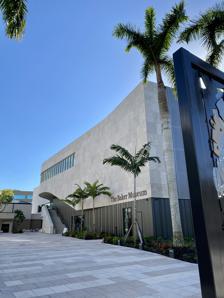
Building: Baker Museum
Country: United States of America
Year built: 2000
Art museum in Naples, Florida, USA The Baker Museum in Naples, Florida , in 2020, following completion of its 2018-2020 renovation and expansion project The Baker Museum (formerly the Naples Museum of Art ) is part of Artis–Naples, a multidisciplinary organization that also is the home of the Naples Philharmonic, located at 5833 Pelican Bay Boulevard, Naples , Florida . The museum, opened in 2000, houses a diverse collection of art in a three-story, 30,000-square-foot (2,800 m 2 ) facility. The permanent collection includes works of American modernism , 20th-century Mexican art , sculpture and 3-dimensional art. In addition to the permanent collection, the museum hosts traveling exhibits throughout the year. The Baker Museum also houses the Sisters Reading Room, which contains the Saldukas Family Foundation library collection. Collection The museum's permanent collection is made up of over 3,500 objects of 20th - and 21st-century art , particularly American and Mexican modern art . The collection continues to grow through donations and museum purchases. Ahmet Ertegun Collection The museum acquired the Ahmet Ertegun collection in 1999, which contains about 300 works of Modernist art from the 1910s through the 1960s. The collection has works by artists A. E. Gallatin , Morgan Russell , Marsden Hartley , Stanton Macdonald-Wright , Thomas Hart Benton , Helen Torr , and Stuart Davis . Harry Pollak Collection The museum acquired the Harry Pollak collection in 2002, which contains works of modern Mexican art dated from 1900 to 1980. Artists include Leonora Carrington , Diego Rivera , José Clemente Orozco , Rufino Tamayo , and David Alfaro Siqueiros . Bryna Prensky Collection The museum was gifted the Bryna Prensky collection in 2007, which contains Mexican art from artists like Mario Rangel and Felipe Saúl Peña. Olga Hirshhorn Collection The Olga Hirshhorn collection was acquired in 2013 and 2016, and contains a diverse collection of modern and contemporary art by artists such as Josef Albers , Alexander Calder , Georgia O'Keeffe , Man Ray , Willem de Kooning , Pablo Picasso , and Ed Ruscha . Paul and Charlotte Corddry Collection The Paul and Charlotte Corddry collection was donated to the museum in 2016, and contains modern and contemporary art from American artists , including Robert Motherwell , Roy Lichtenstein , Marilyn Minter , Larry Rivers , Ed Moses , Viola Frey , James Rosenquist , Pat Steir , Frank Stella , John Wesley , Ellsworth Kelly , and Robert Rauschenberg . Programming The Baker Museum hosts events including exhibition lectures, workshops, Art After Hours, and Artists' Studio Tour to celebrate the visual arts and lifelong learning. Every last Wednesday of the month from 6pm to 9pm, visitors to the museum for Art After Hours get free admission. [1] Building The Baker Museum was designed by Florida architect Eugene Aubry and opened to the public in 2000. It closed for repairs in September 2017 due to water damage caused by Hurricane Irma . The museum reopened in December 2019 after two years of building repairs. The museum is undergoing an expansion project set to be complete in Summer 2020 to add an additional 18,000 square feet, which will house objects from its collection, host events, and create social gathering spaces. The expansion project was designed by Weiss/Manfredi . Notes